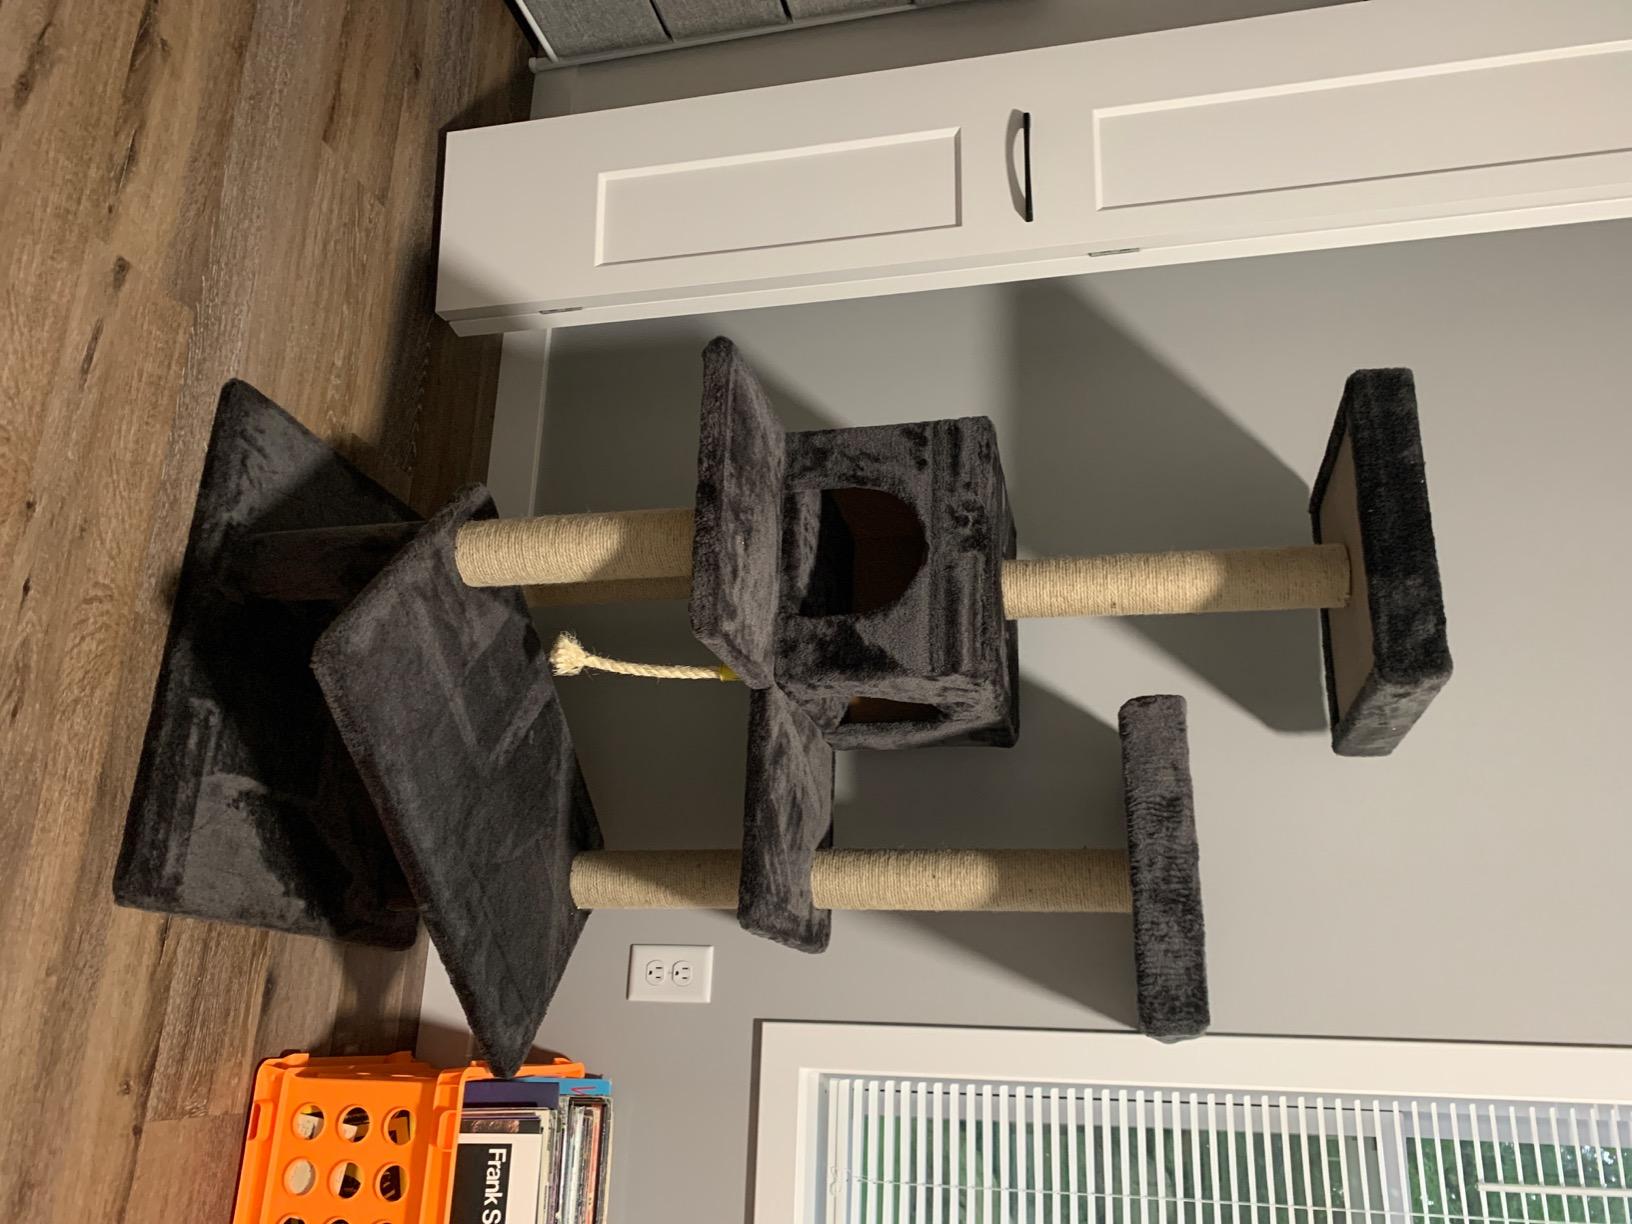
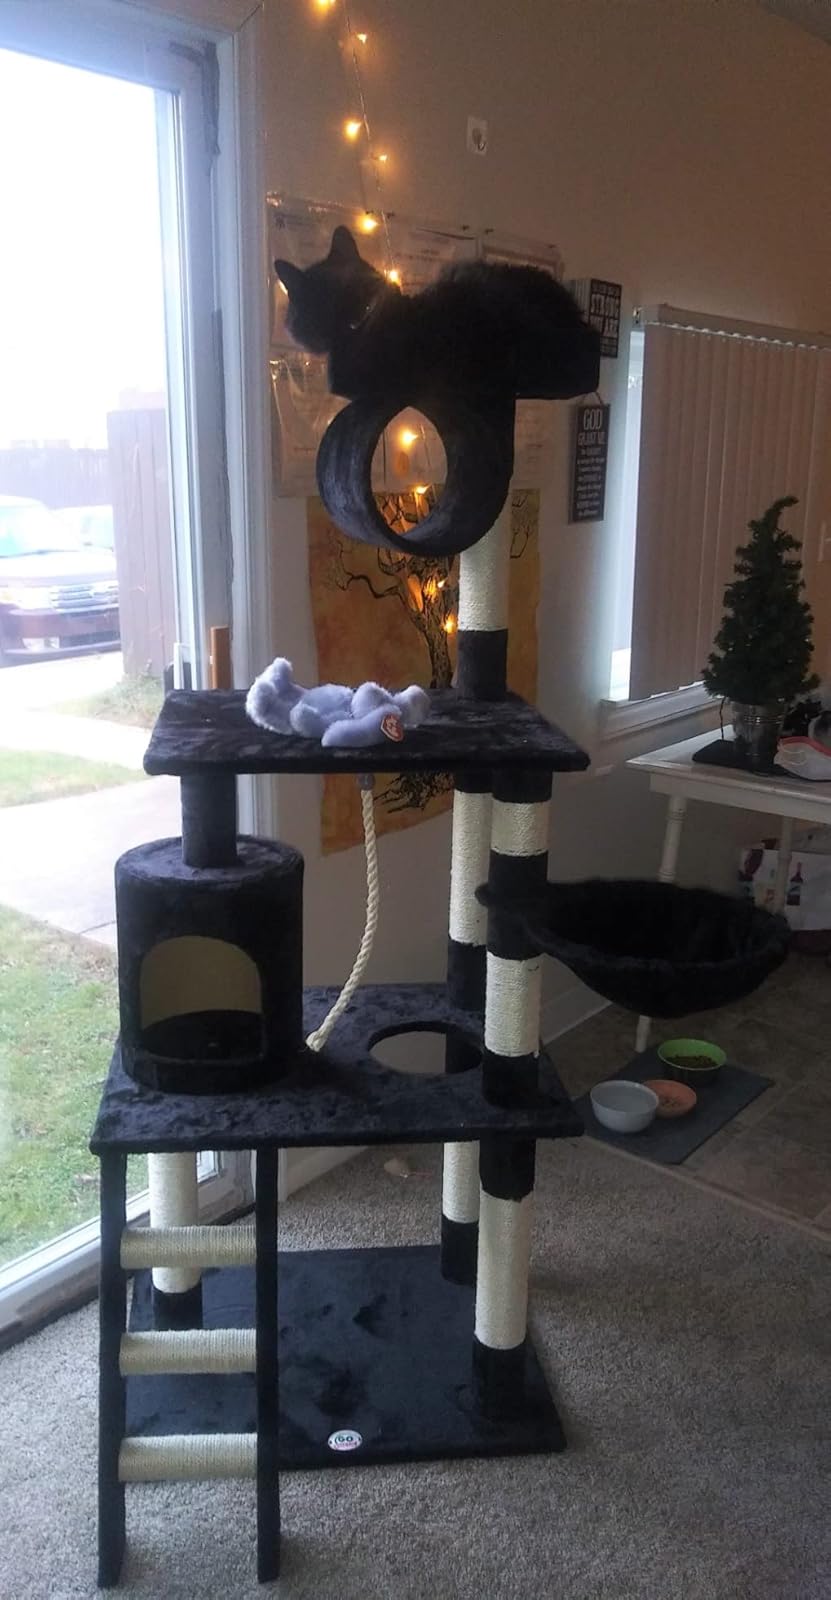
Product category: items_cat tree
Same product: no